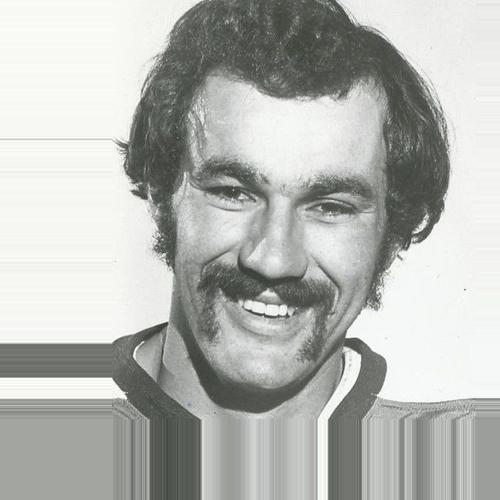
Age: 23